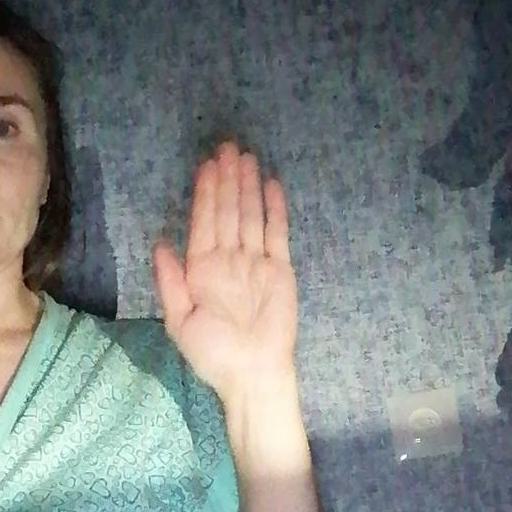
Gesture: stop